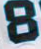
Number: 8